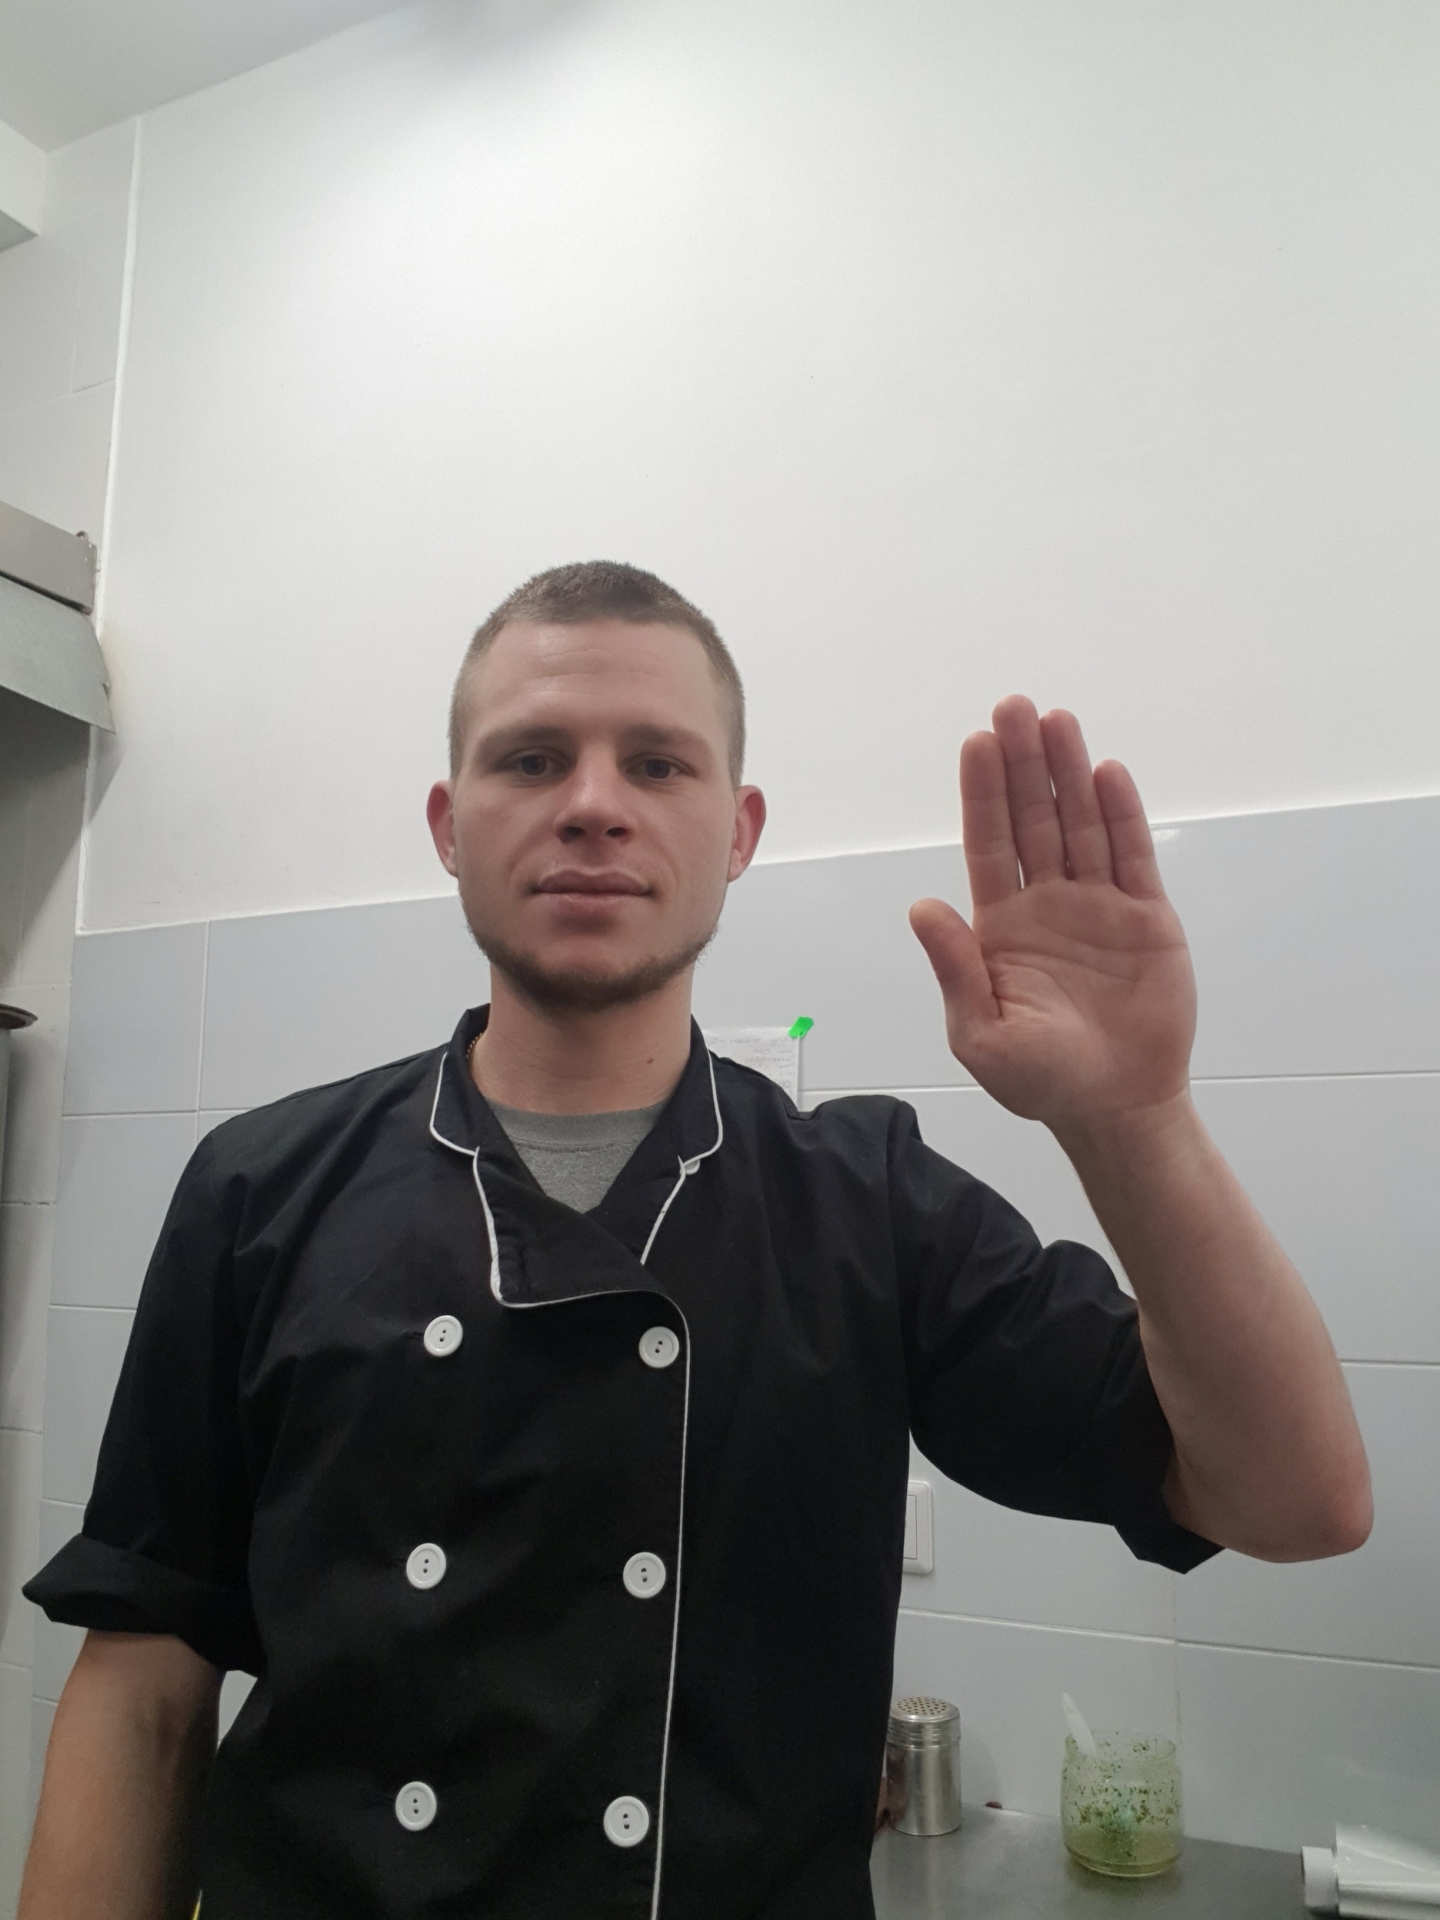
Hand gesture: stop